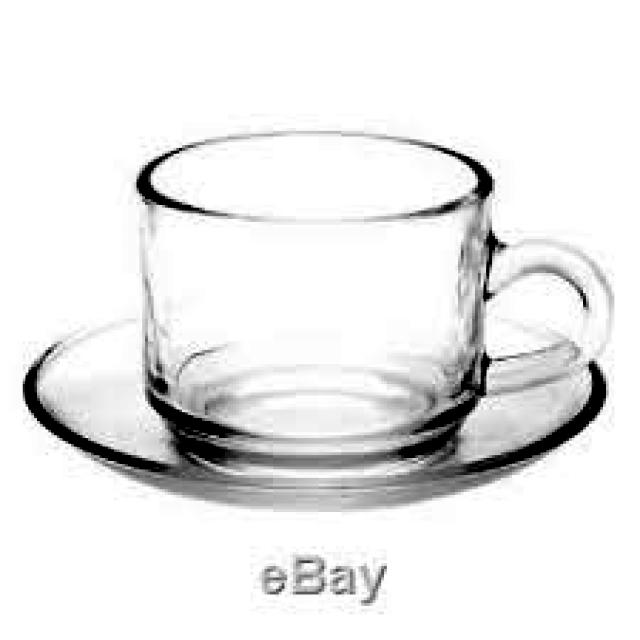
Label: Glass